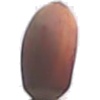
Label: hazelnut